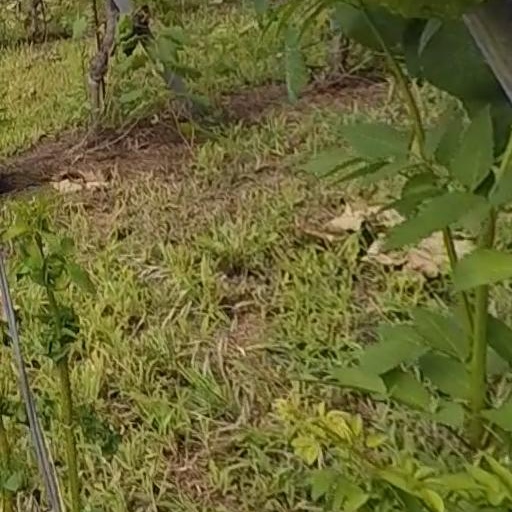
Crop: grape